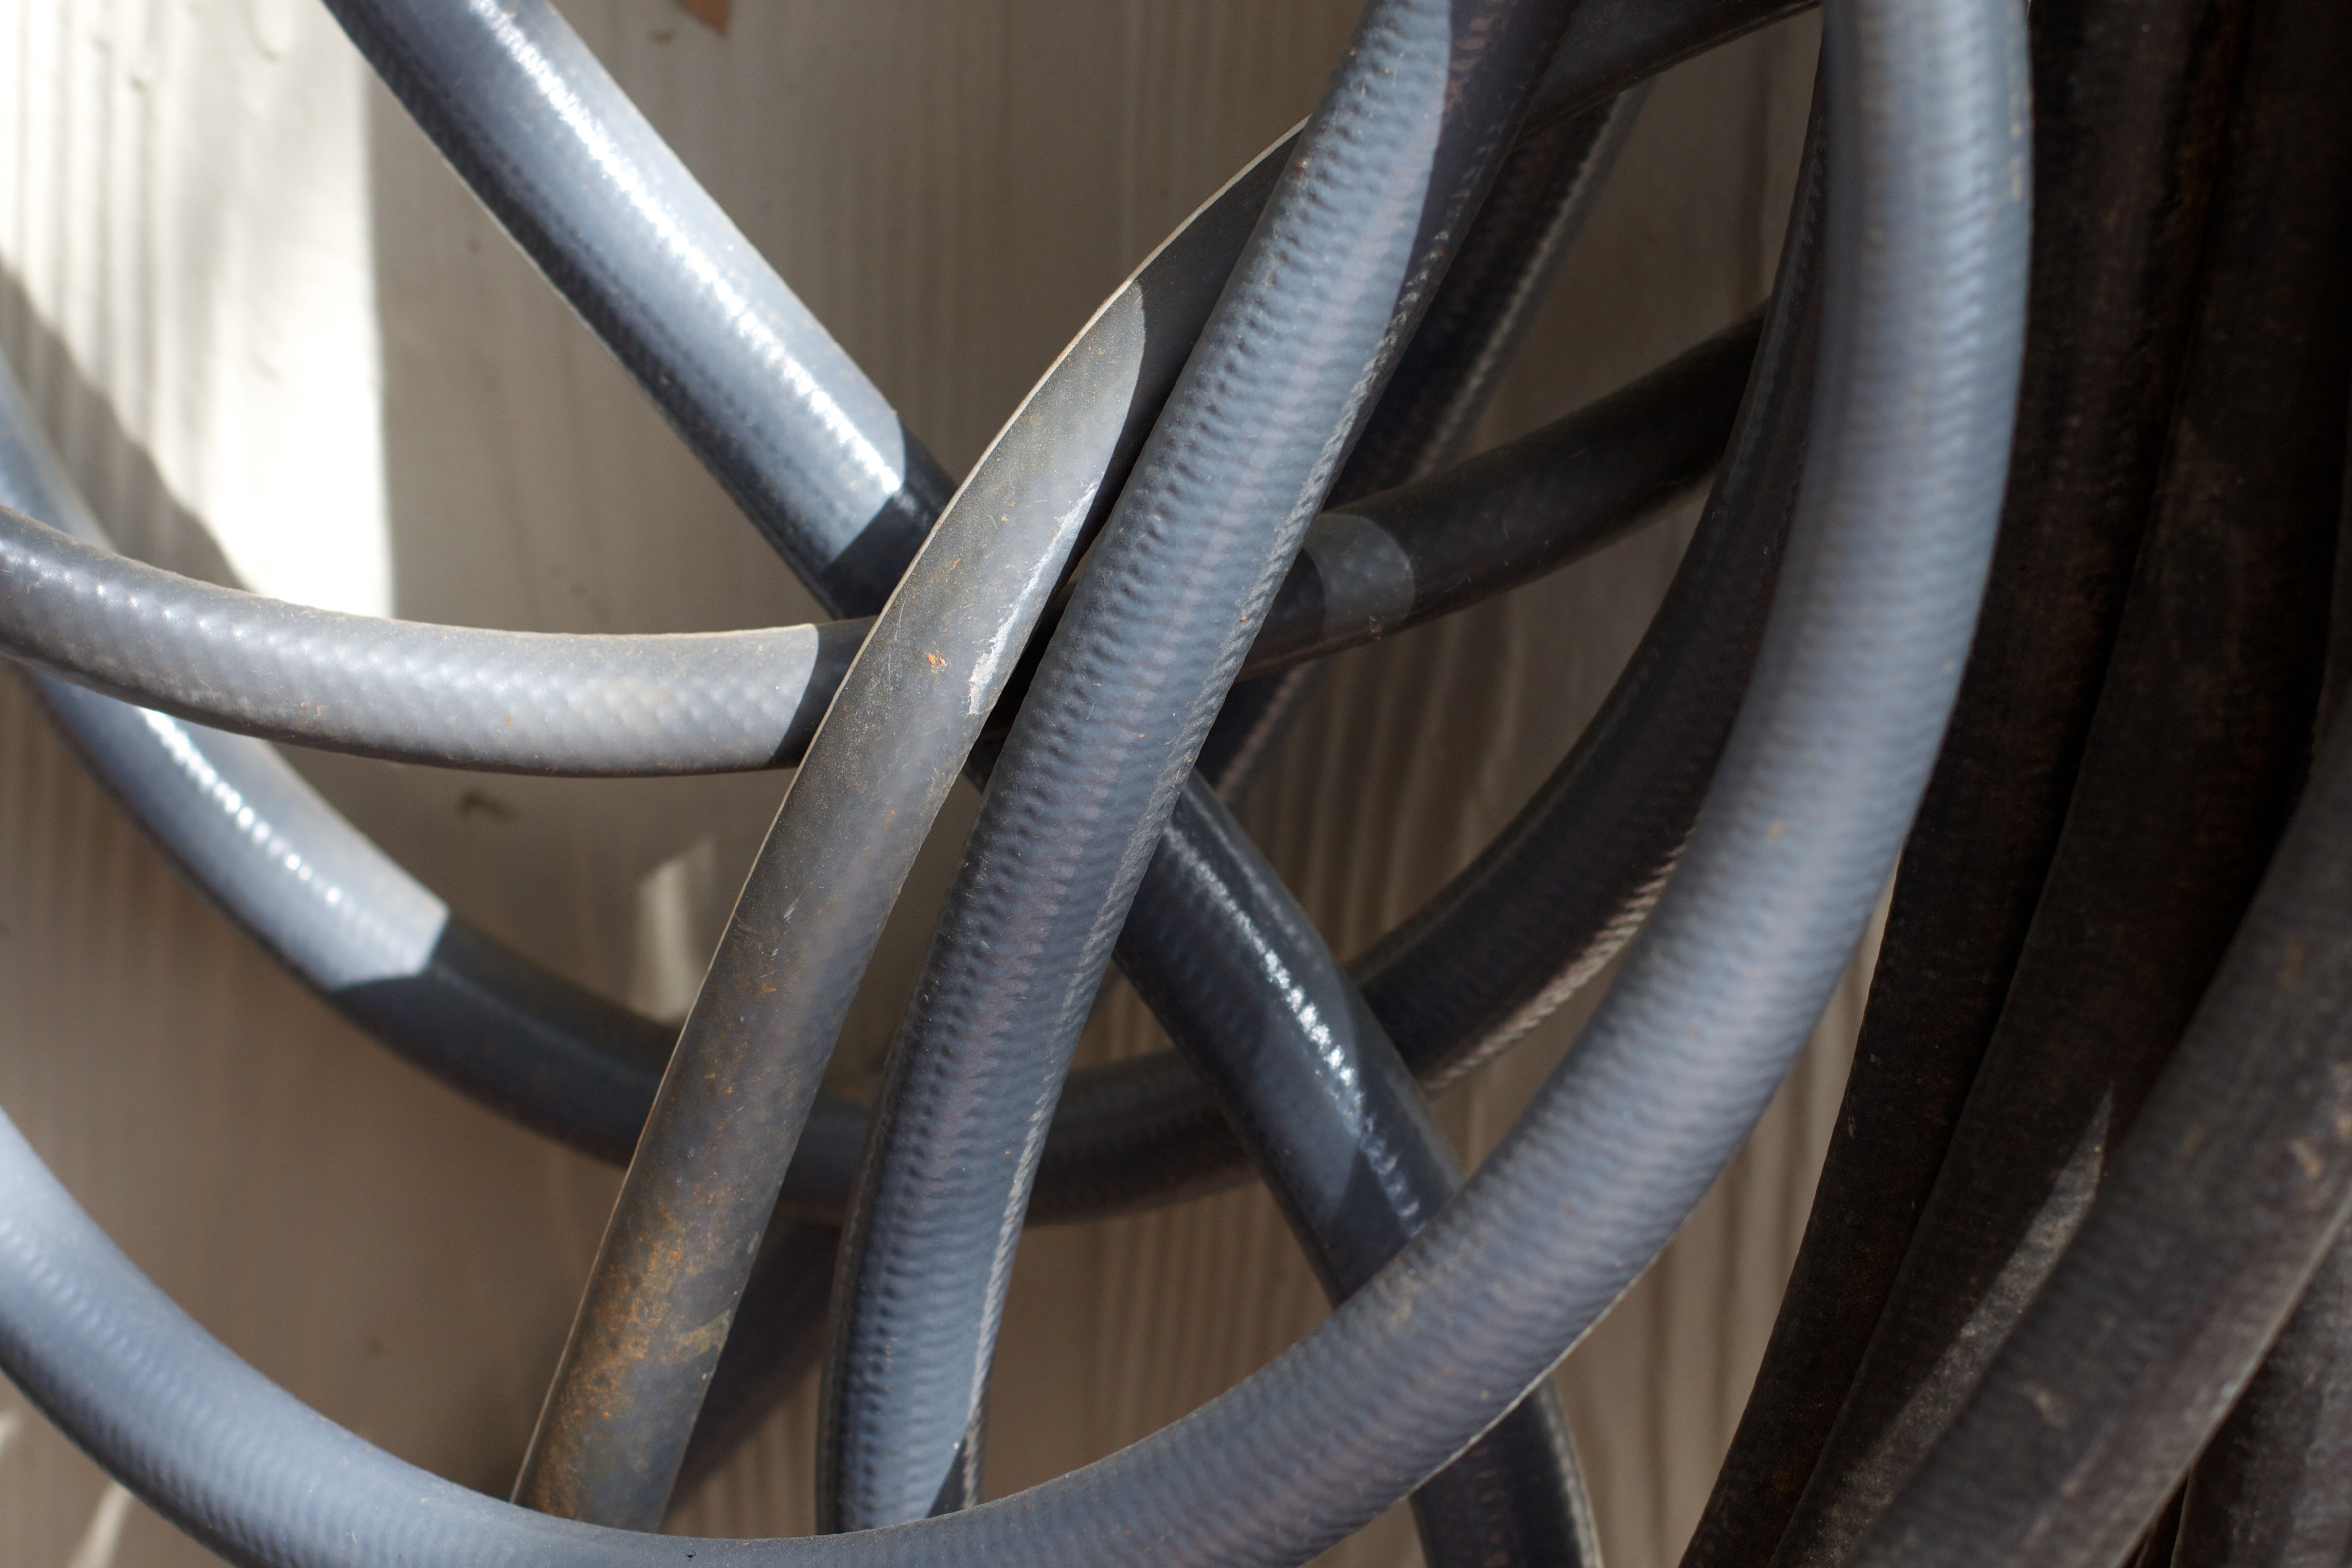
wheel, spoke, steering wheel, material, tire, bumper, rim, auto part, bicycle frame, automotive exterior, automotive tire, steering part